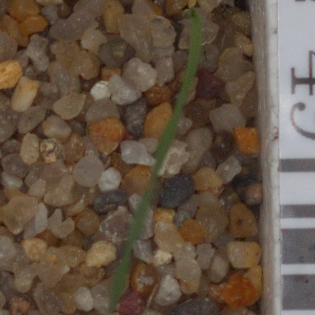
Label: black_grass